East Norfolk (UK Parliament constituency)

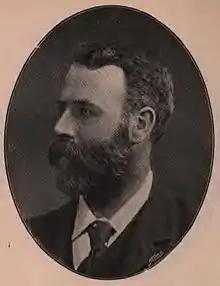
Price

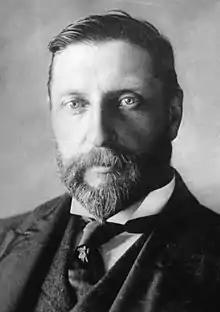
Haggard

Another general election was required to take place before the end of 1915. The political parties had been making preparations for an election to take place and by July 1914, the following candidates had been selected;